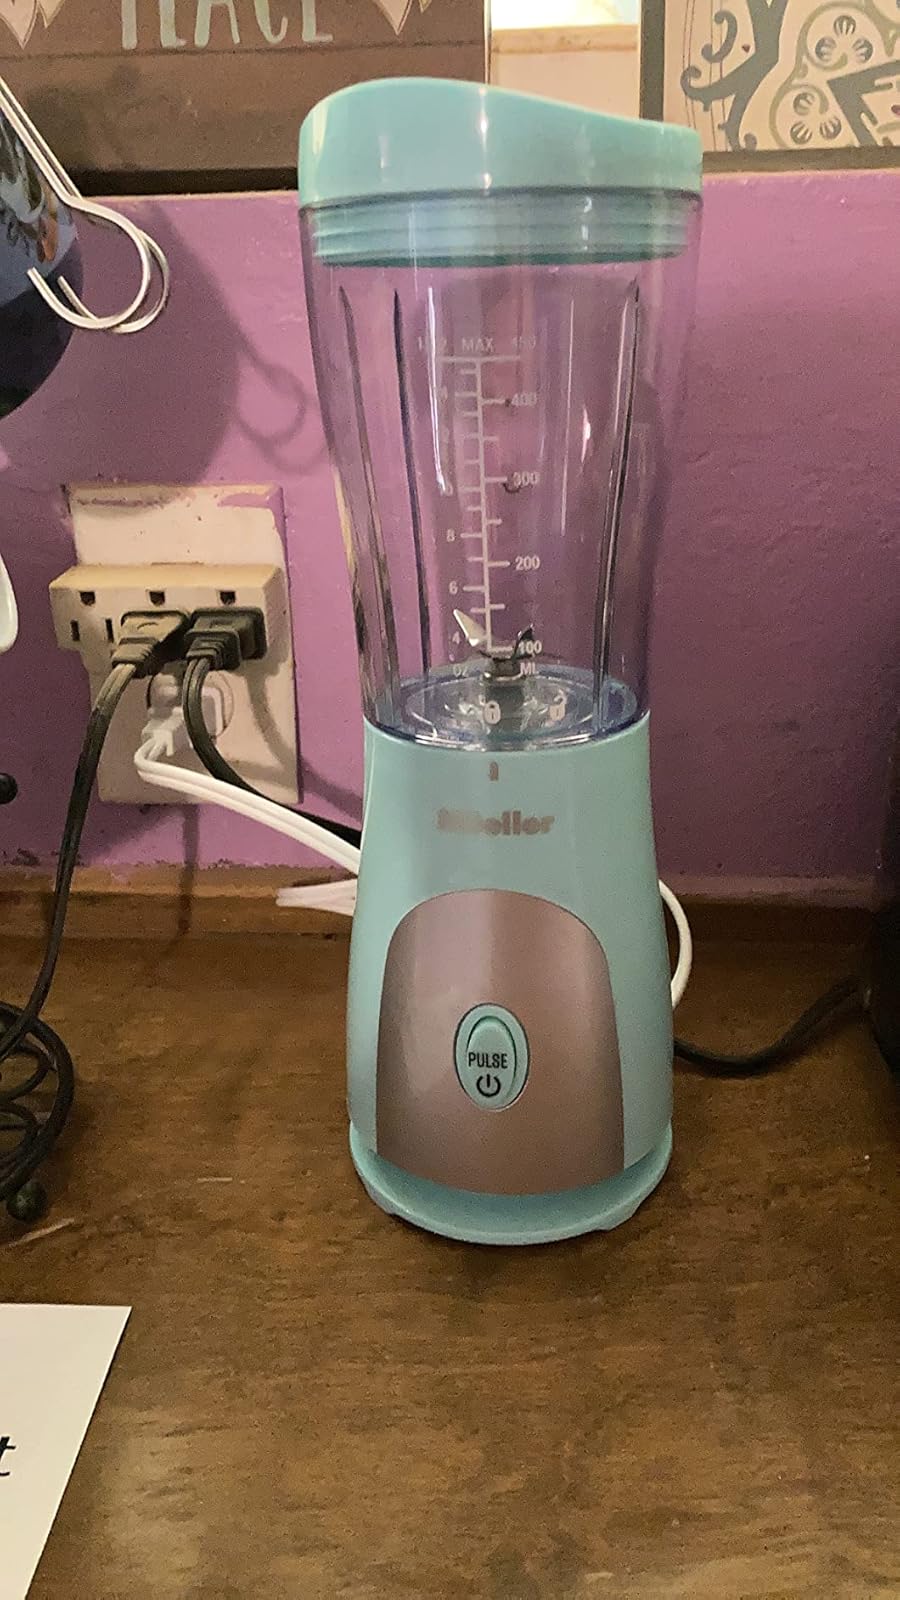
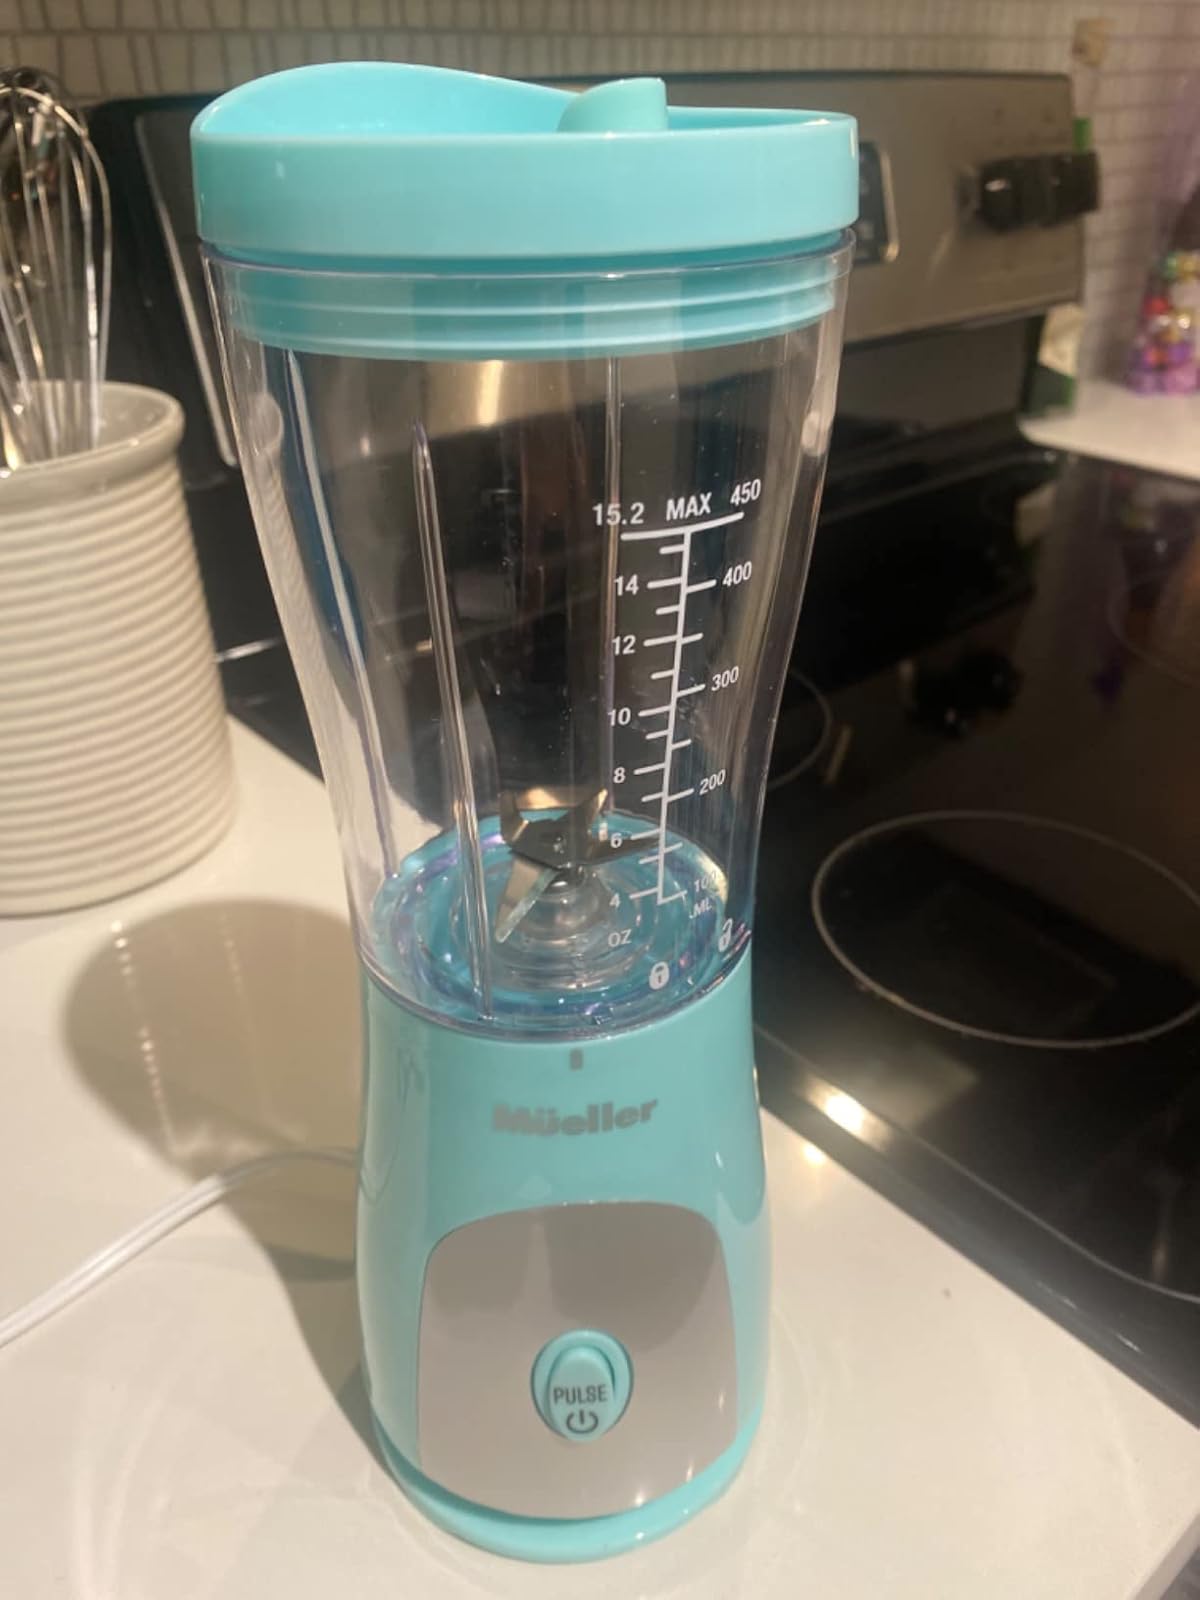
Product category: items_blender
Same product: yes